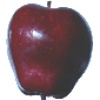
Label: Apple Red Delicious 1